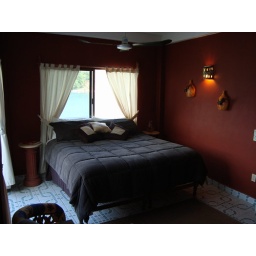
King sized bed in a king sized bedroom